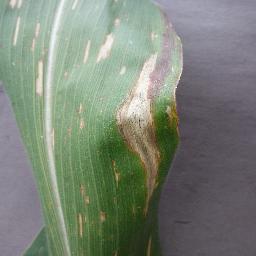
Label: Corn___Northern_Leaf_Blight